Lockheed Martin E-130J

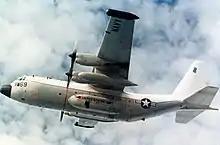
EC-130Q TACAMO aircraft

However, as the program progressed the Navy's TACAMO requirements and the Air Force's ABNCP requirements diverged. in December 2020 (FY2021), the US Navy announced that it awarded a contract to Lockheed Martin for the purchase of the C-130J-30 Hercules as a testbed for the TACAMO mission. The aircraft selection represents a return to the C-130 platform by the Navy, which used the EC-130Q (an older variant despite the higher letter) for the TACAMO mission from 1963 until 1993.